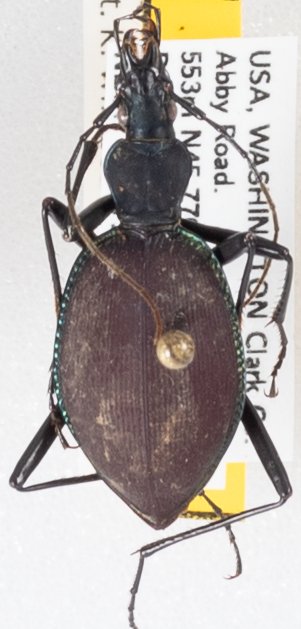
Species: Scaphinotus angusticollis
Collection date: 2020-09-08
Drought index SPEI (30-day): -1.186
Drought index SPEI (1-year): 0.006
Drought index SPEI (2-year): -2.09